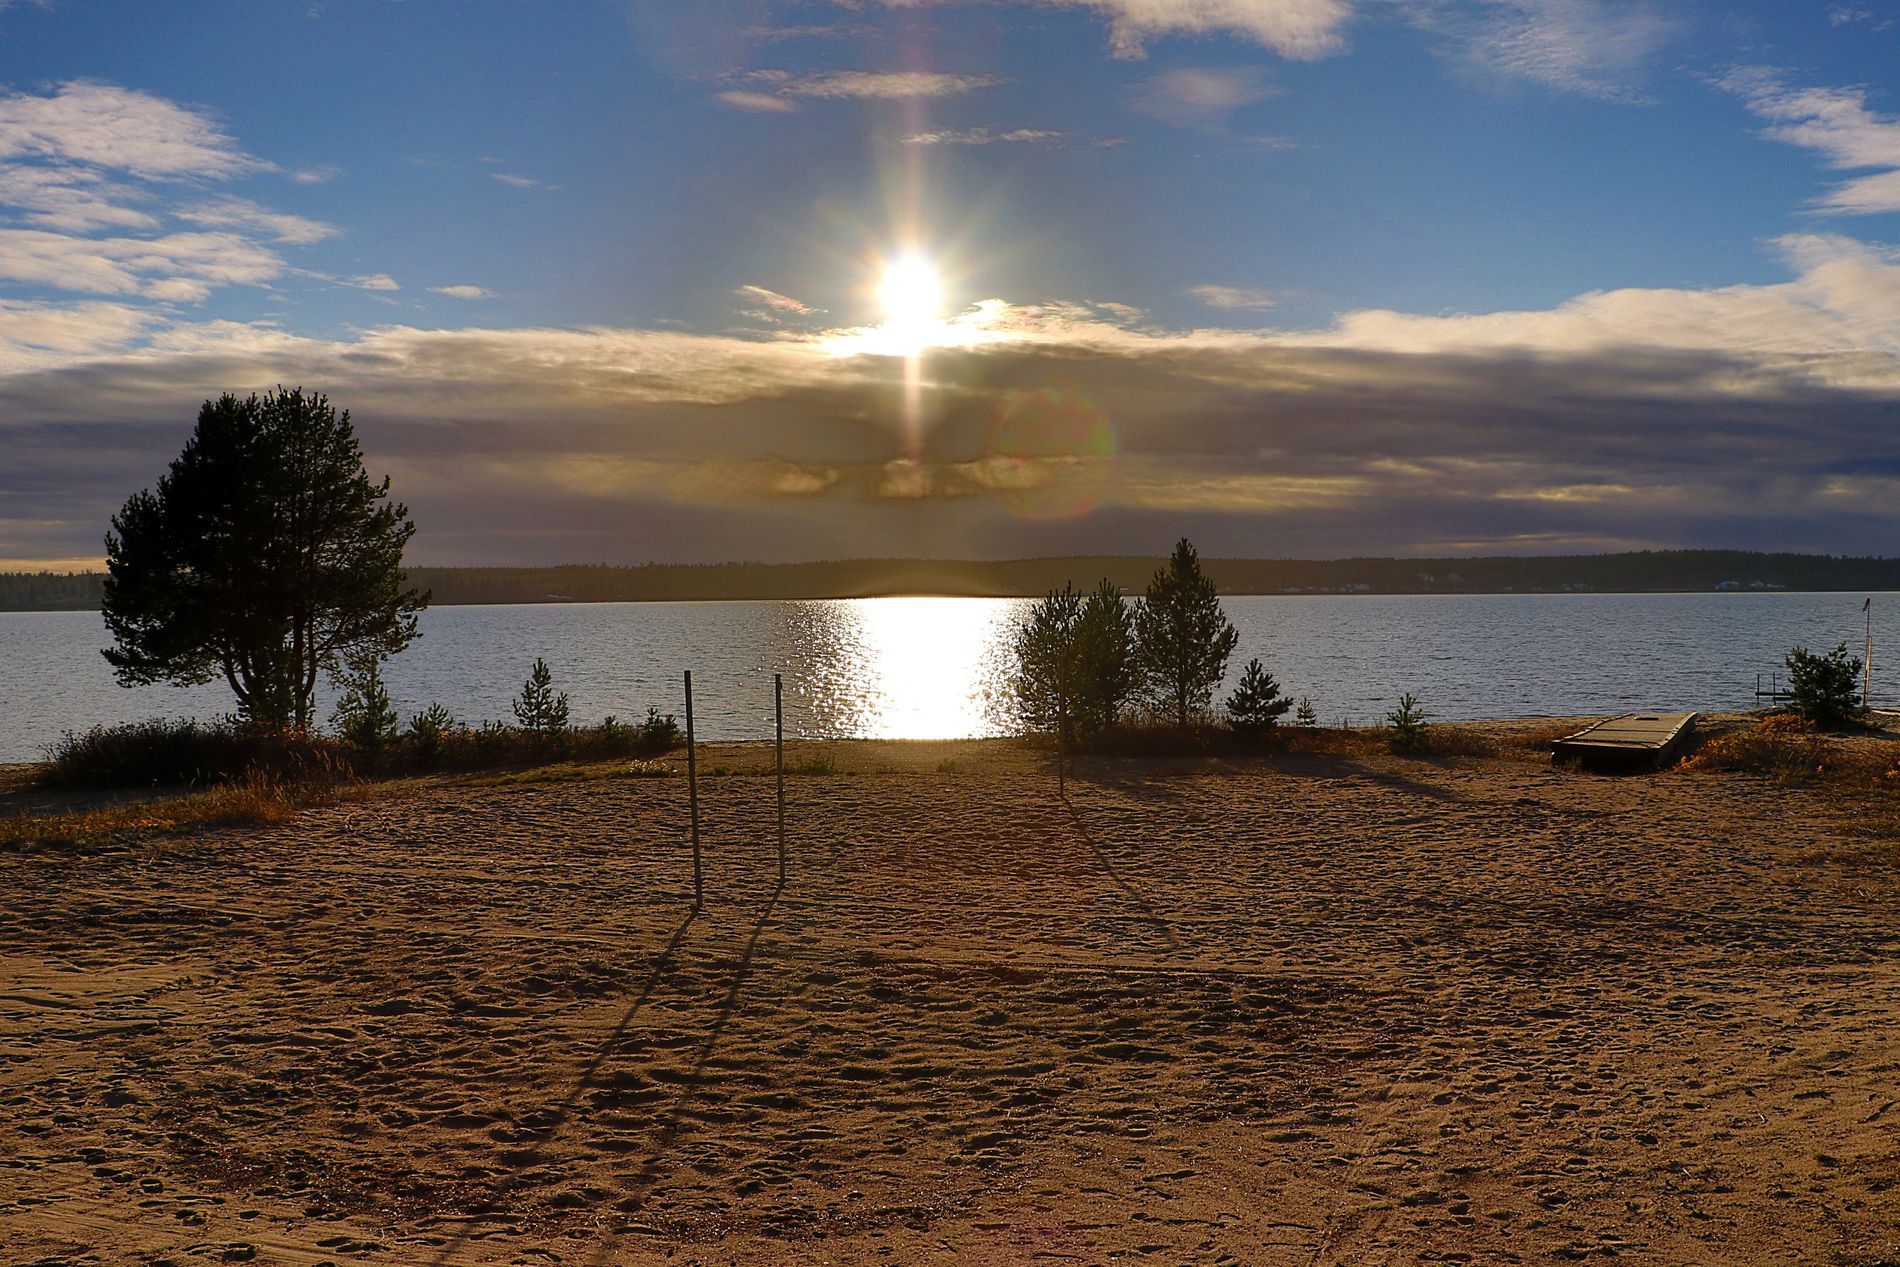
Beautiful landscape of a sandy beach
At eye level we can see a beautiful sandy beach in front of a lake at sunset, we can see the clouds covers the sky and the sun is rising and it's almost noon and in the beach we can see some trees and small plants with a vegetation an d on the right side of the image we can notice an old wooden boat laying there with no use and some wooden sticks not used also, with a walkaway in the right corner of the photo, and some grass covering most of the beach.
the scene in peaceful and gives a calm feeling while capturing one of the nature's great landscape as the lake and the sky, the sunlight is very strong and we can predict it's noon which gives a feeling of high temperature and strong hot weather which also gives a warm felling while looking at the photo
Labels: Nature, Outdoors, Sky, Sun, Scenery, Landscape, Plant, Tree, Sunlight, Beach, Coast, Sea, Shoreline, Water, Lake, Cloud, Flare, Light, Vegetation, Sunrise, Land, Summer, Sunset, Soil, Waterfront, Cumulus, Weather, Grass, Horizon, Boat, Wooden Stick, Walkaway